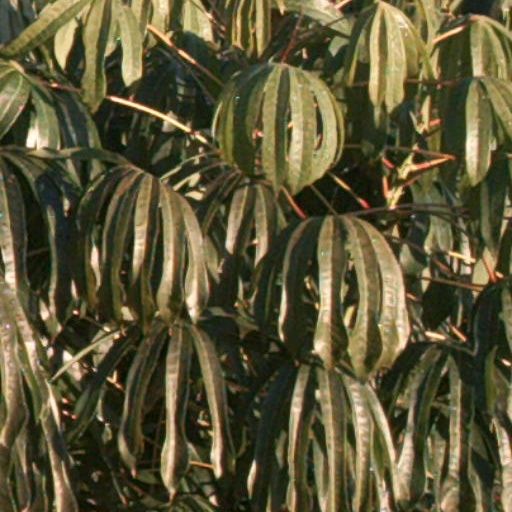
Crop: cassava